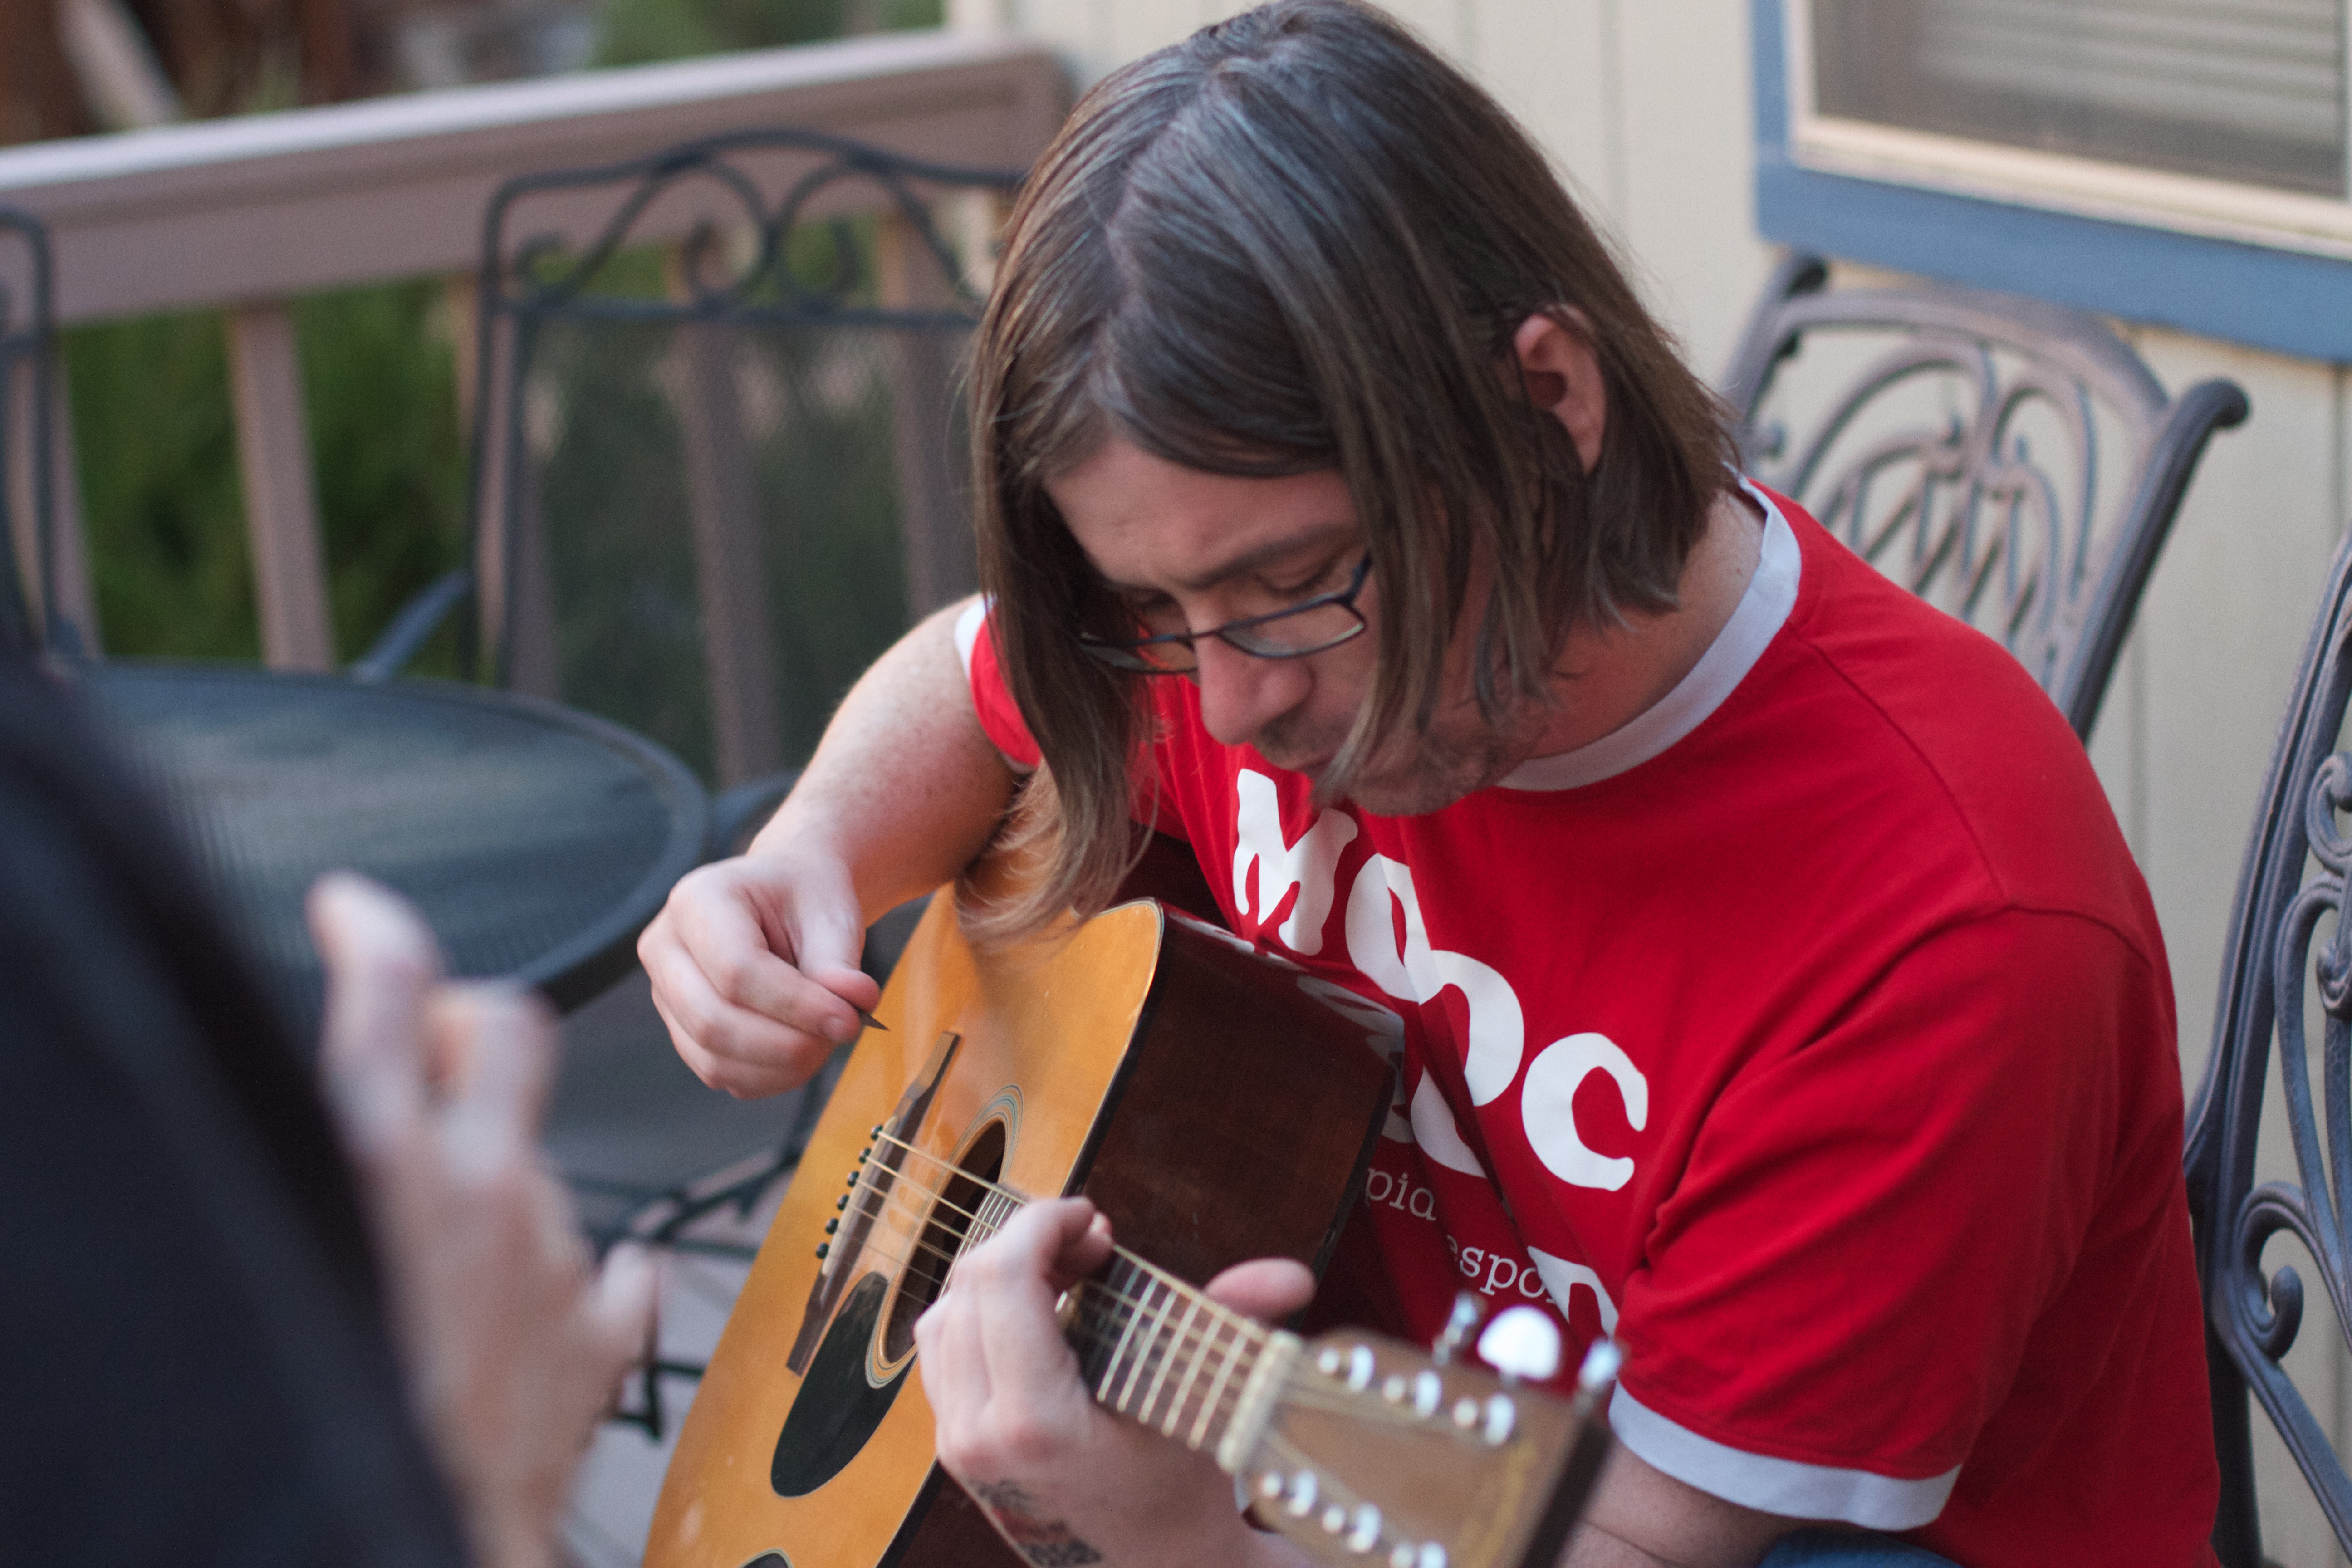
person, guitar, red, cool image, singing